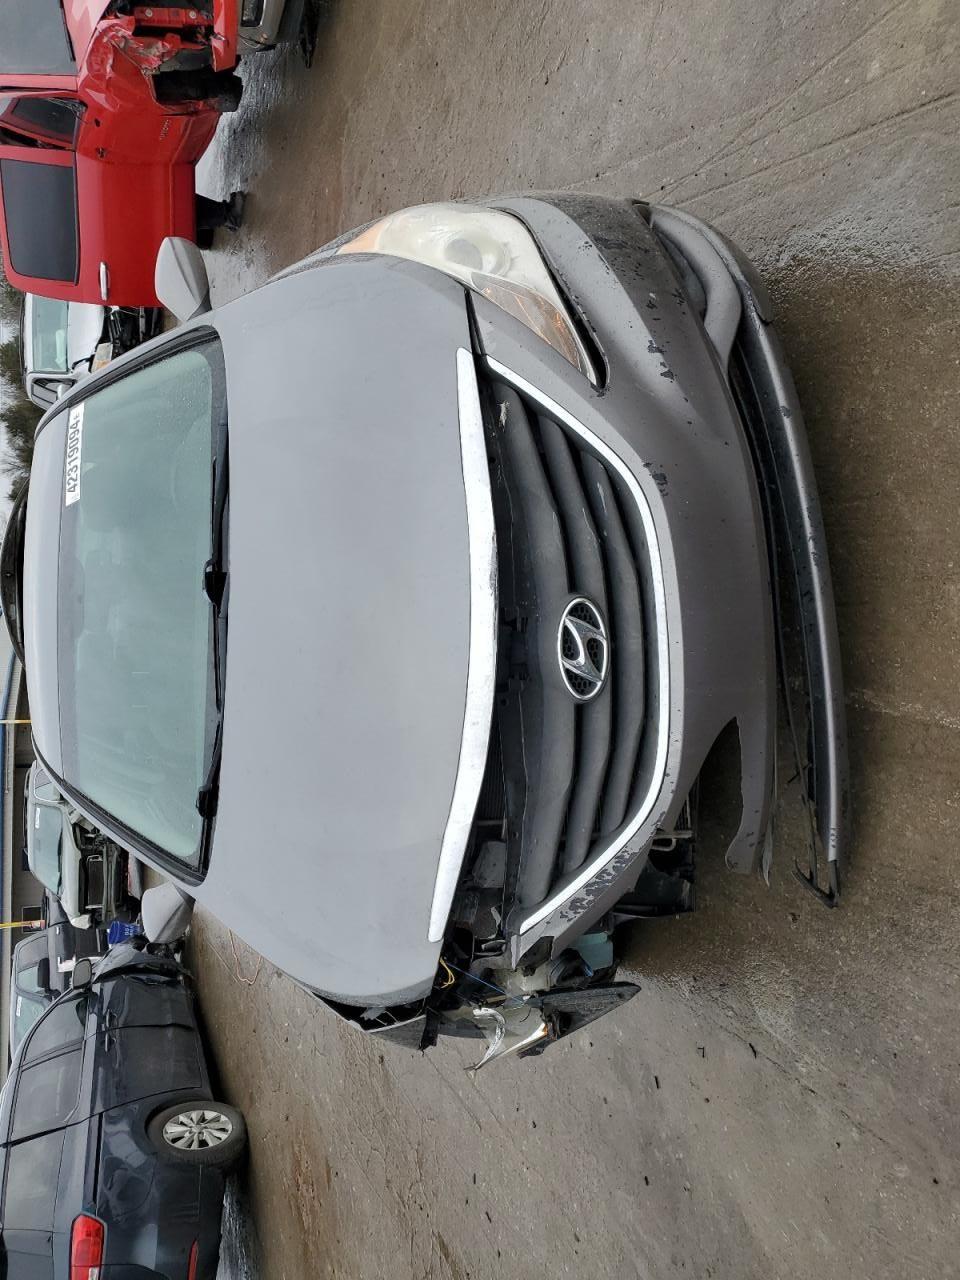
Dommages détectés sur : pare-choc avant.
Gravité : majeur